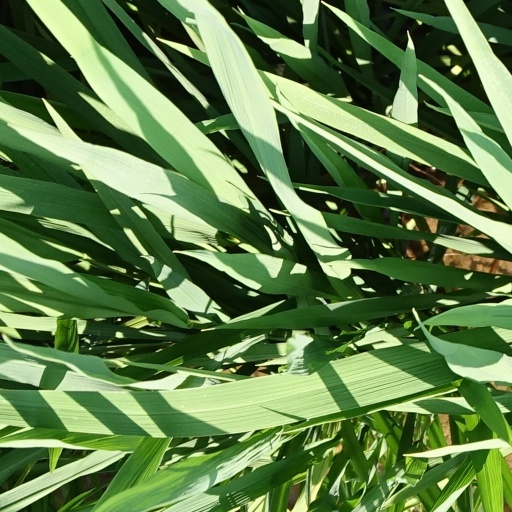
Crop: rice